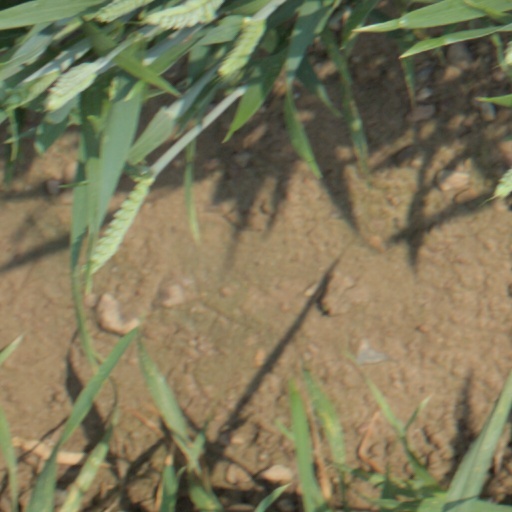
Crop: wheat